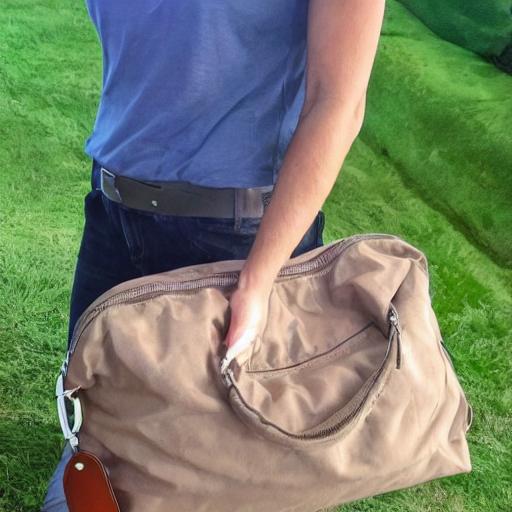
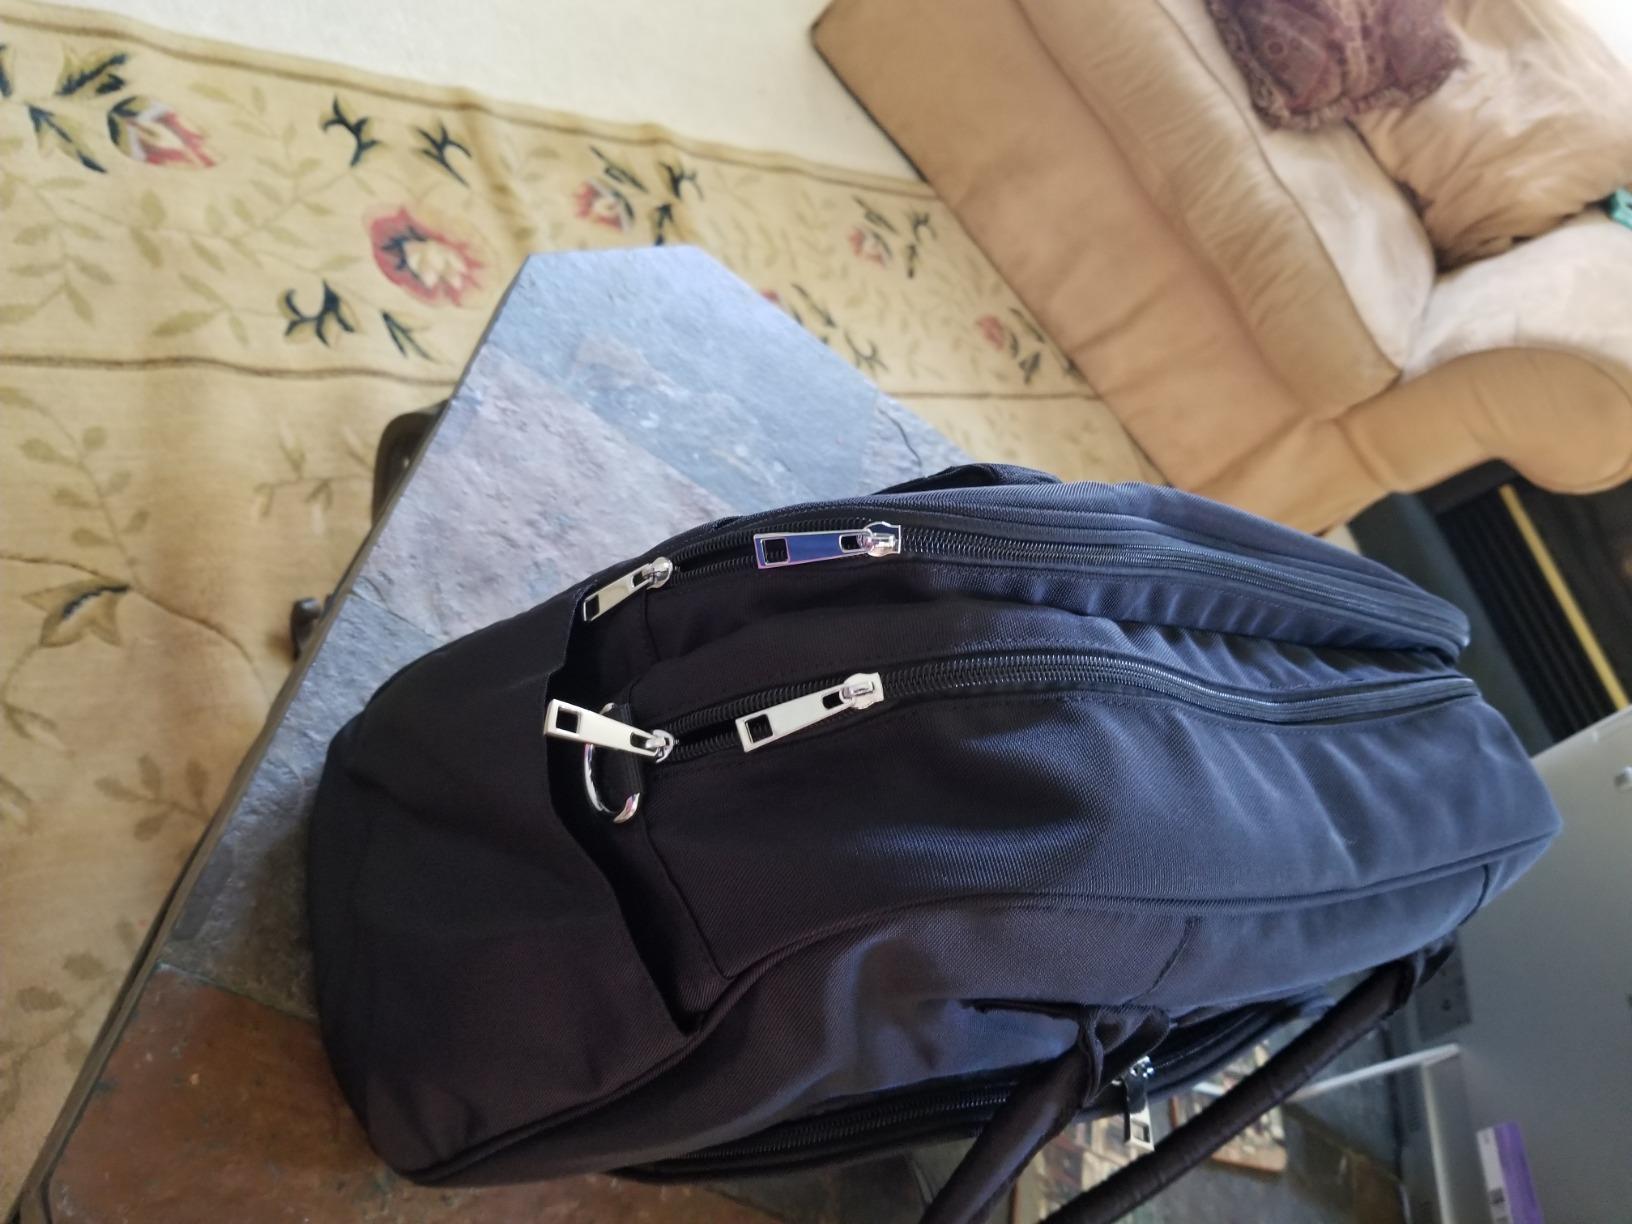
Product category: bag
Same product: no